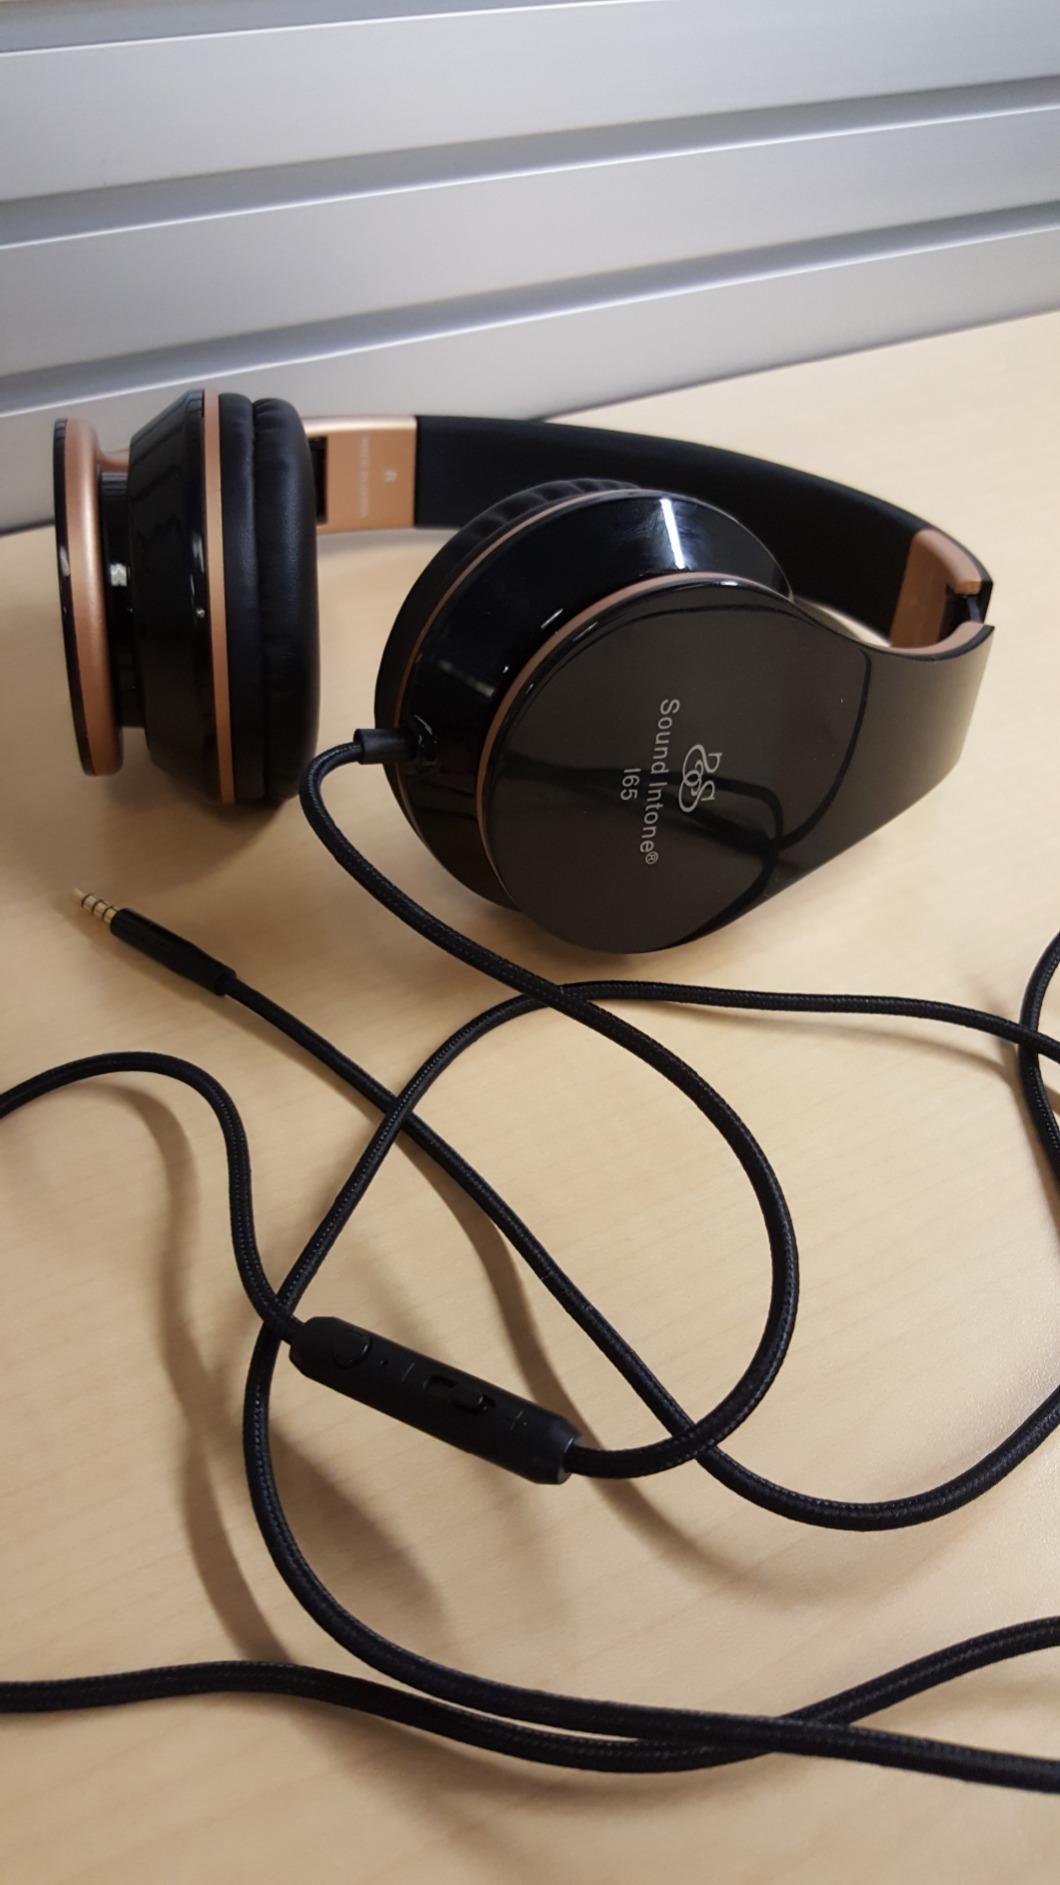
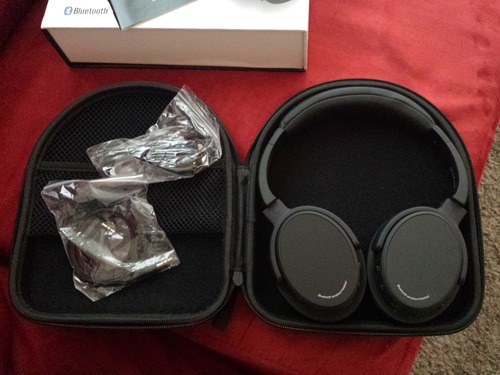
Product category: headphones
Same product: no